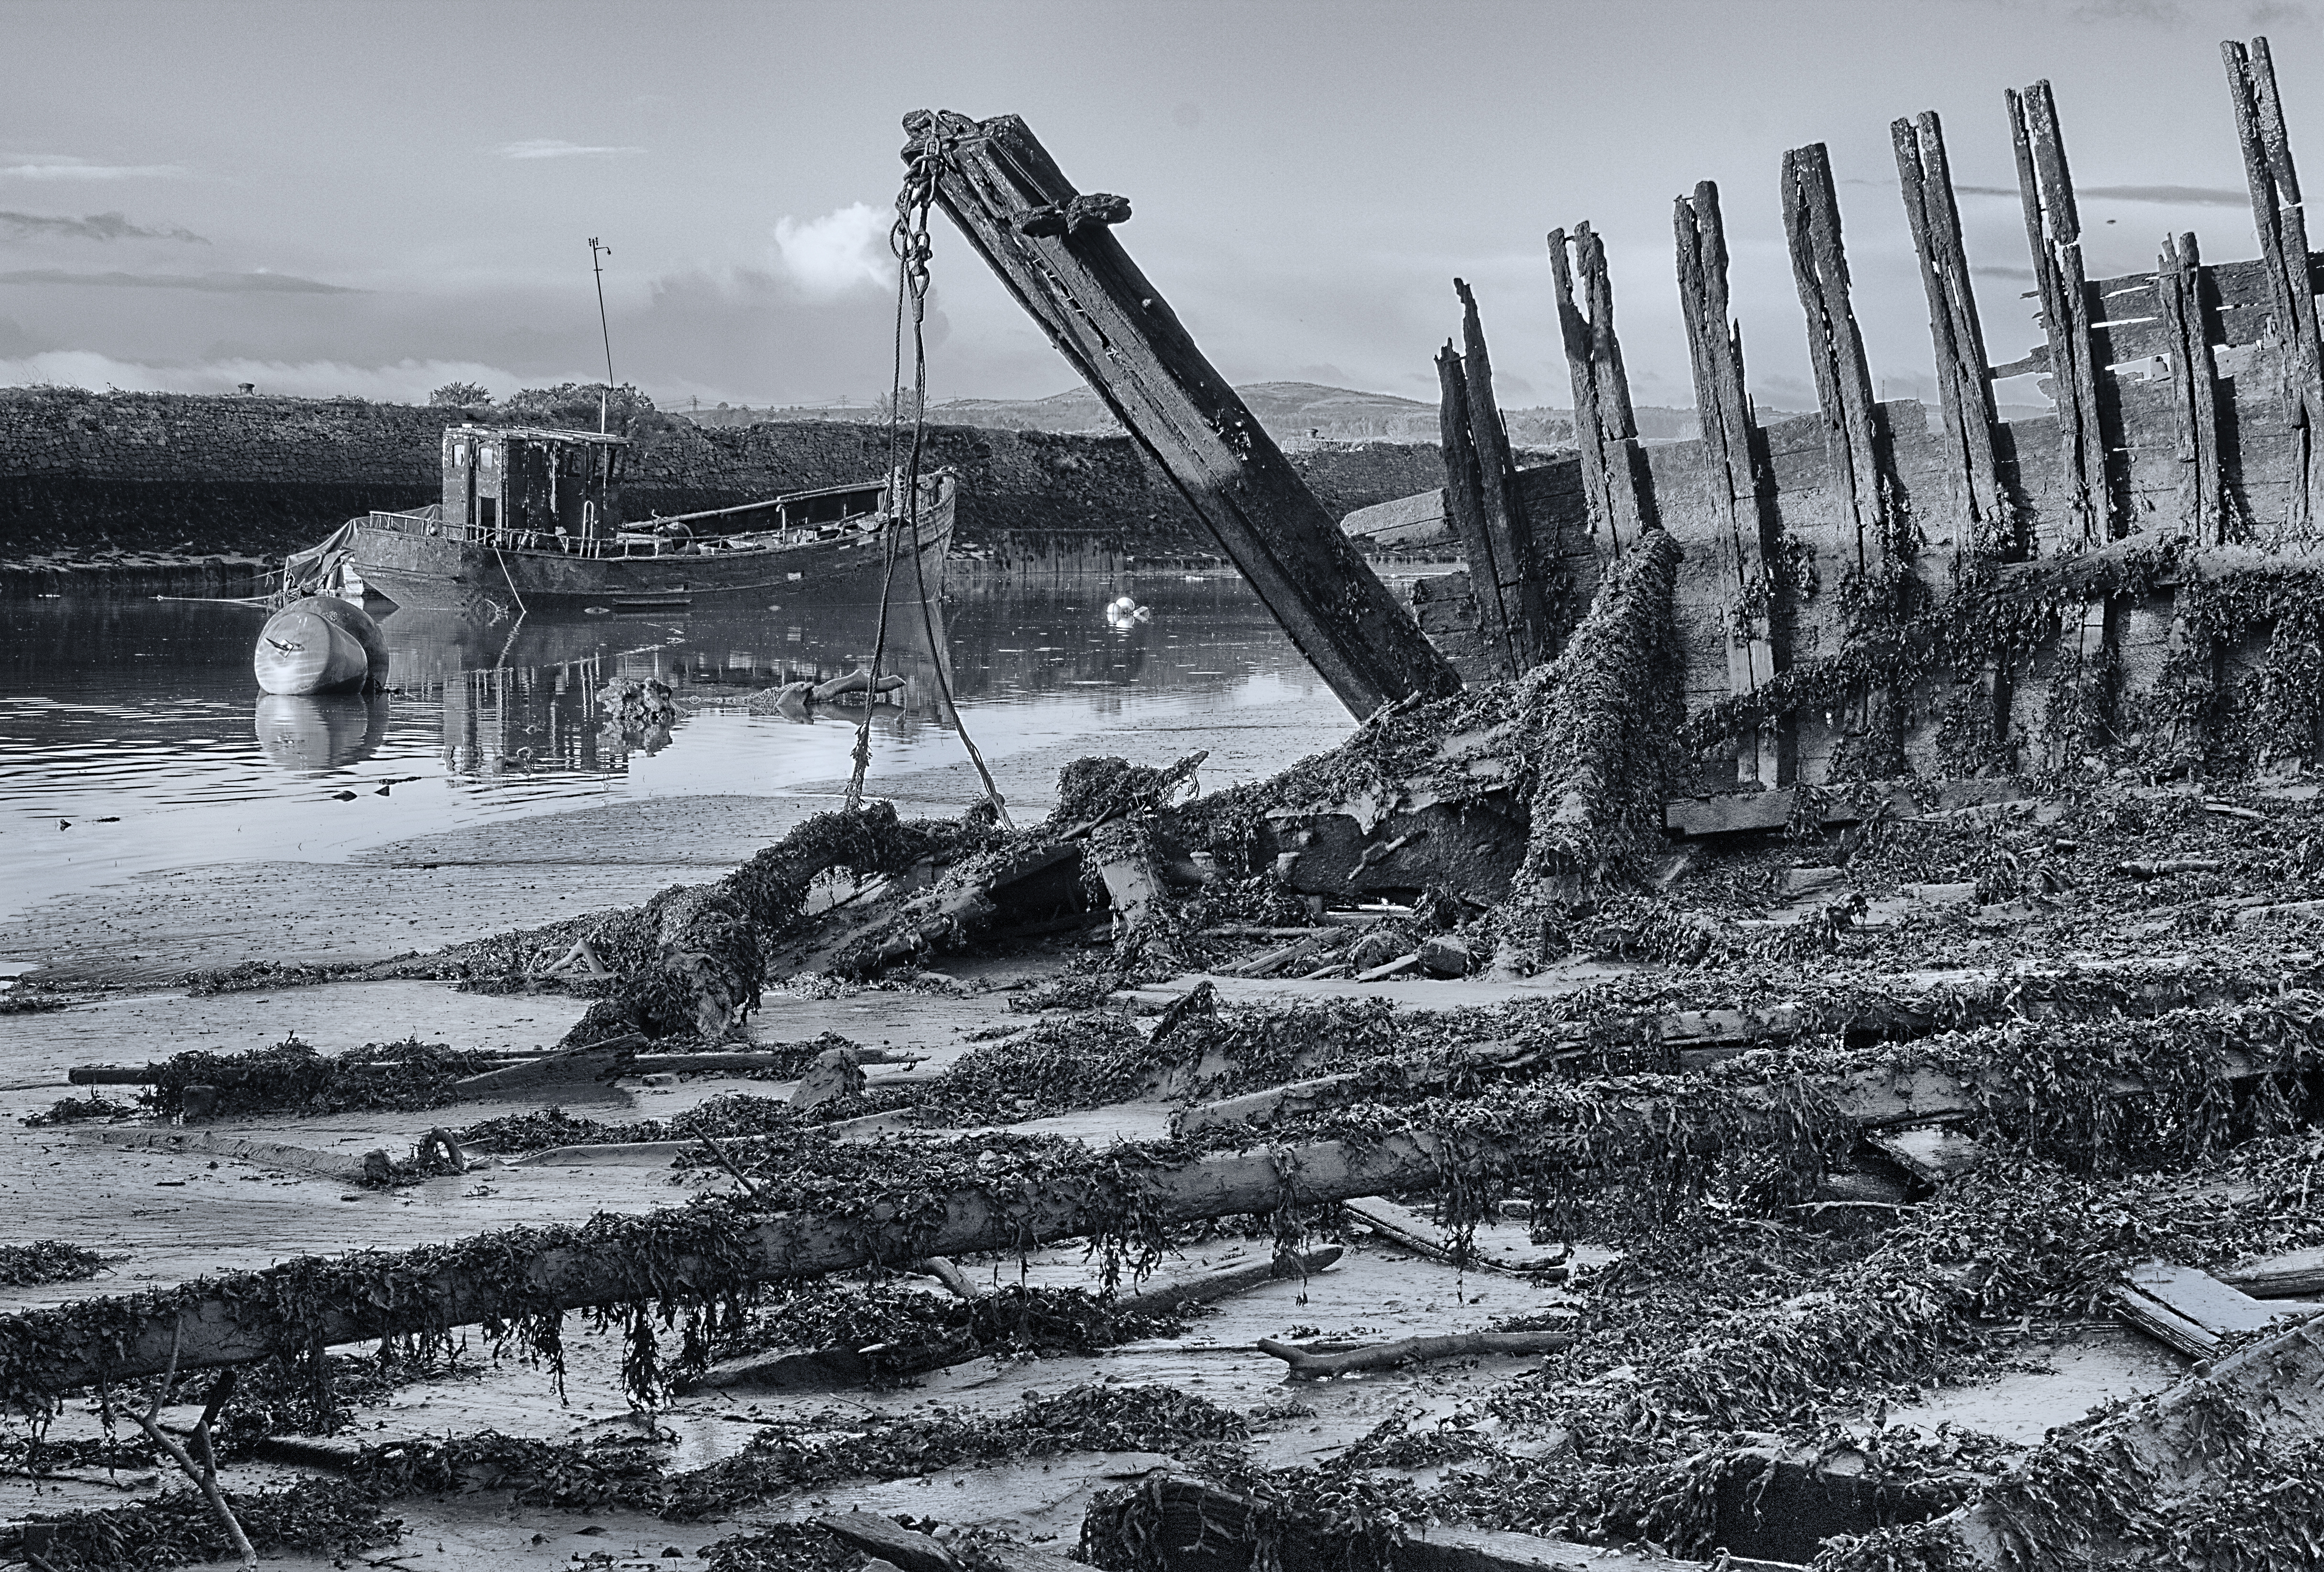
black and white, monochrome, material, bowling, blackwhite, ruins, scotland, oldship, shipwreck, riverclyde, clyde, rusting, monochrome photography